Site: brandenburg
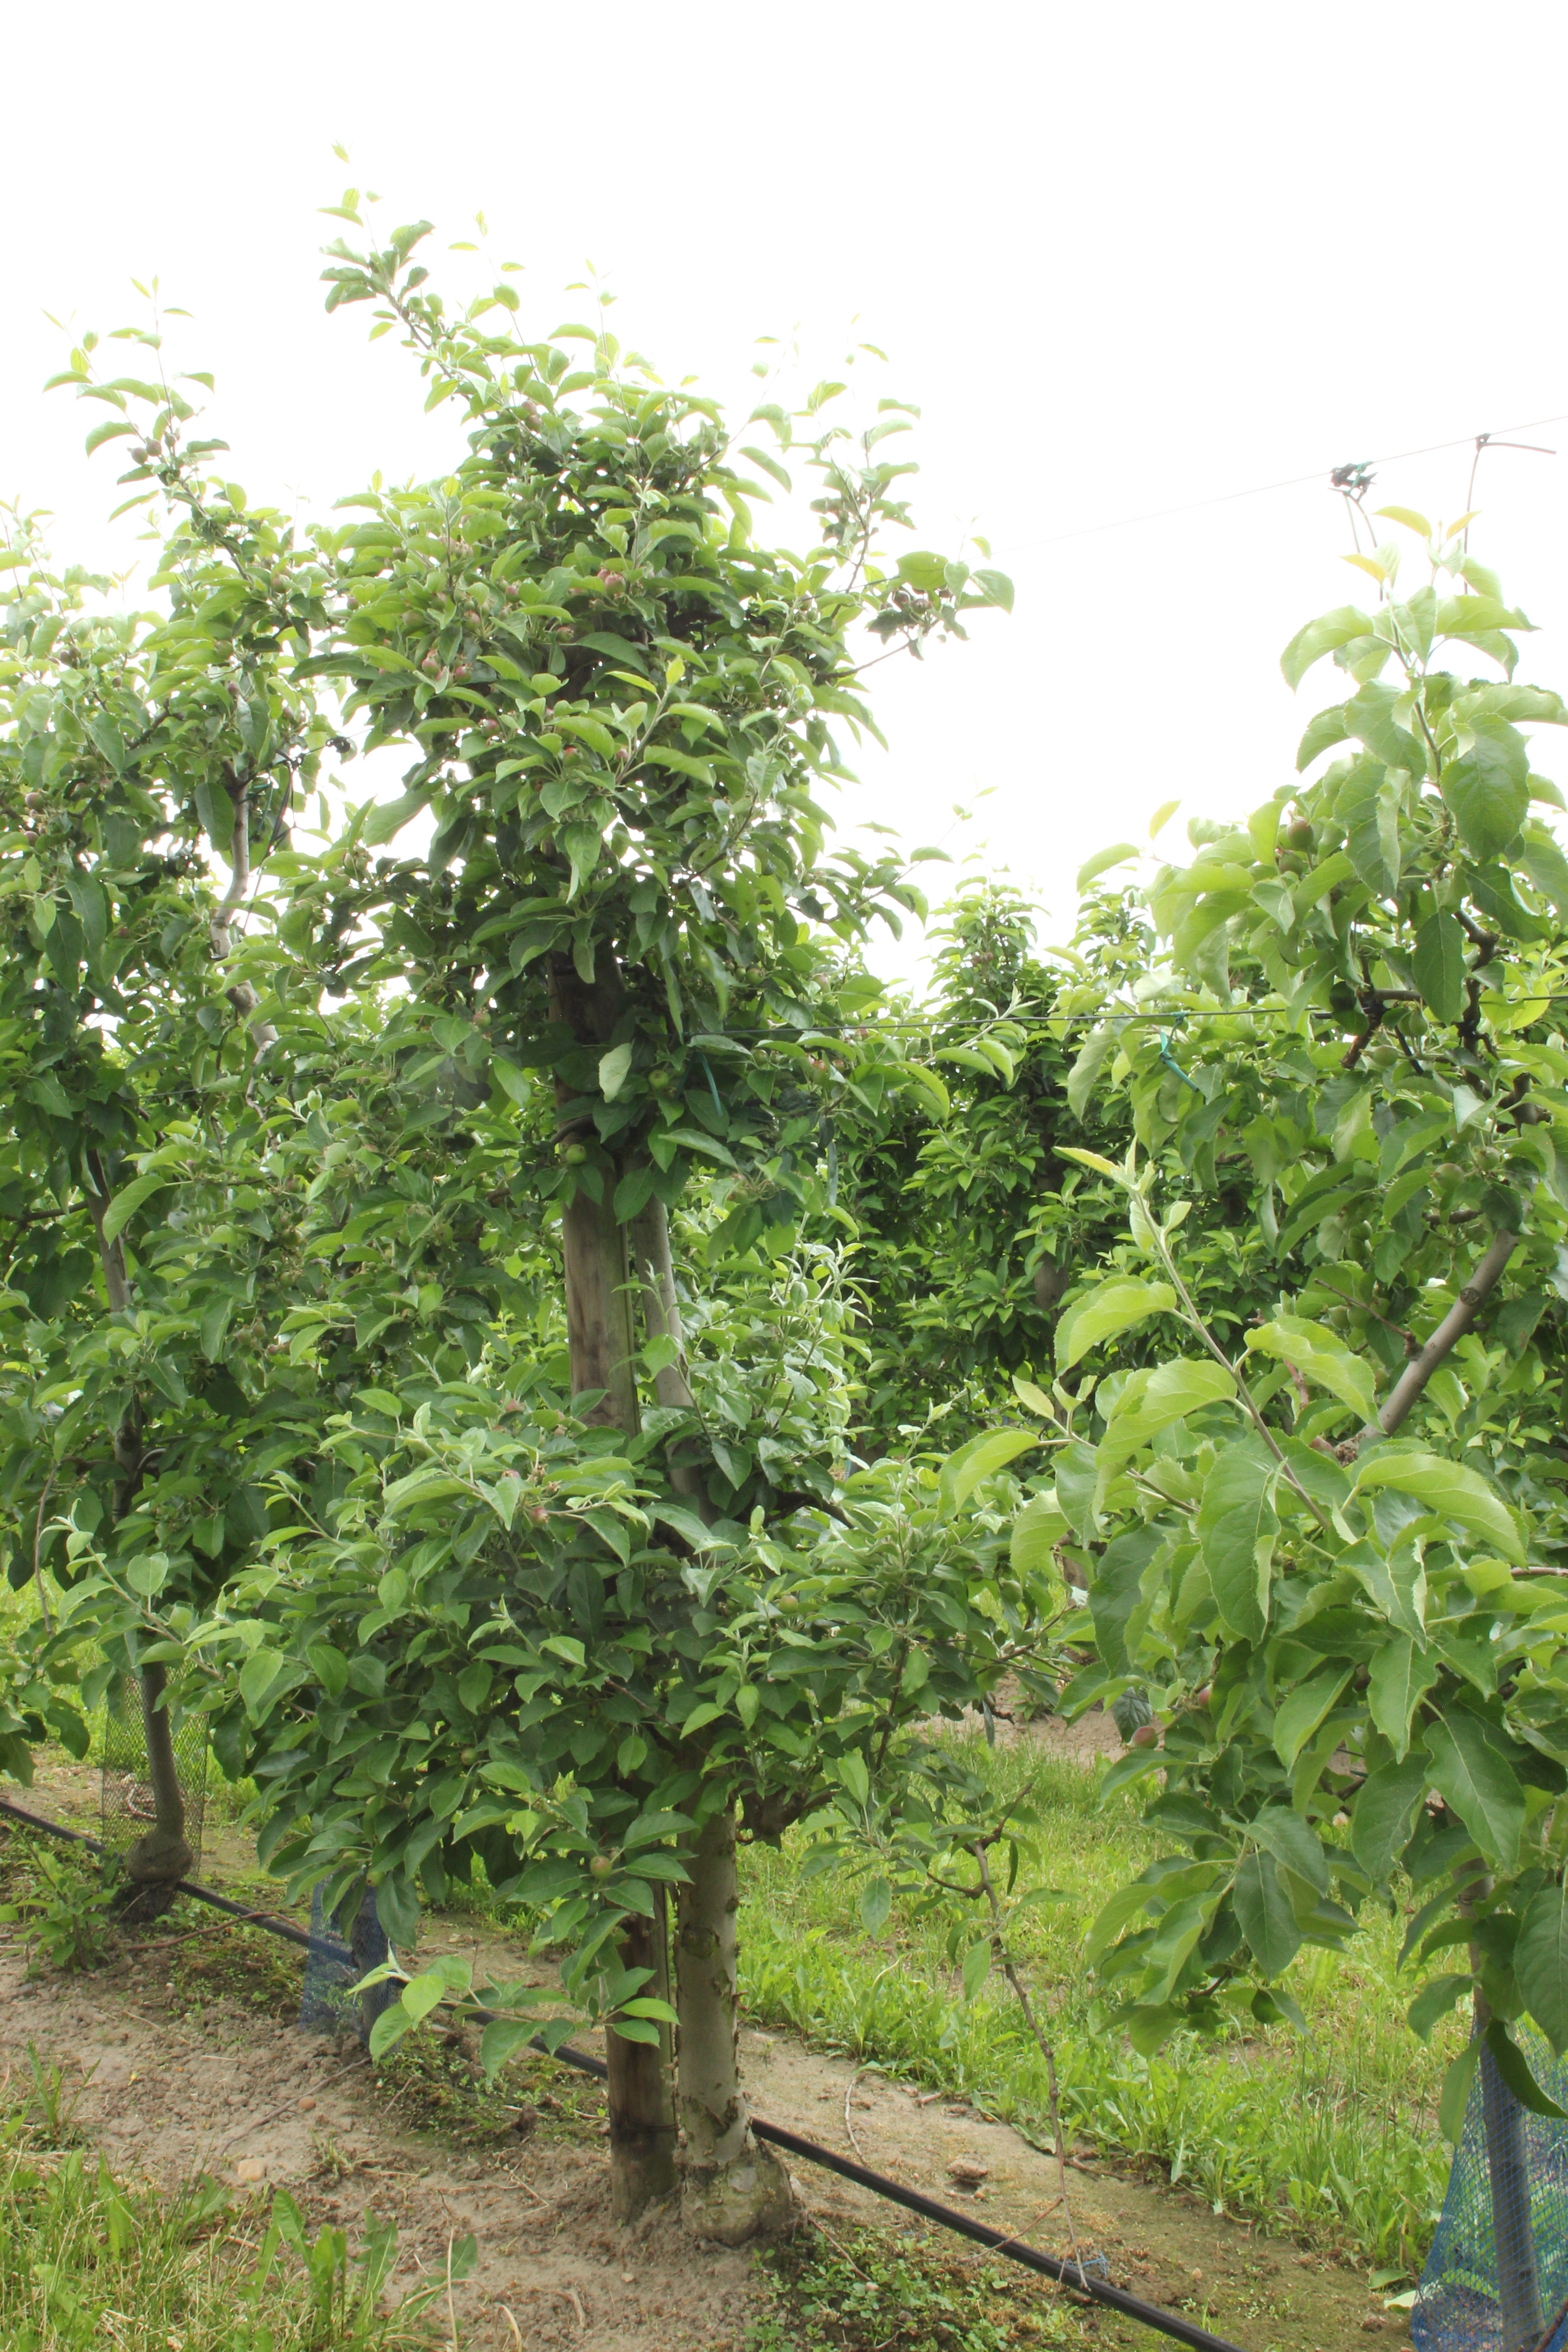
Growth stage (BBCH 72): Development of fruit